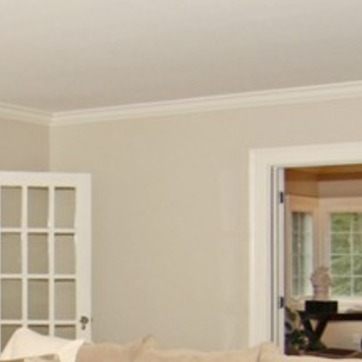
Material: painted